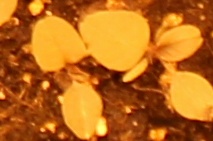
Label: Redroot Pigweed